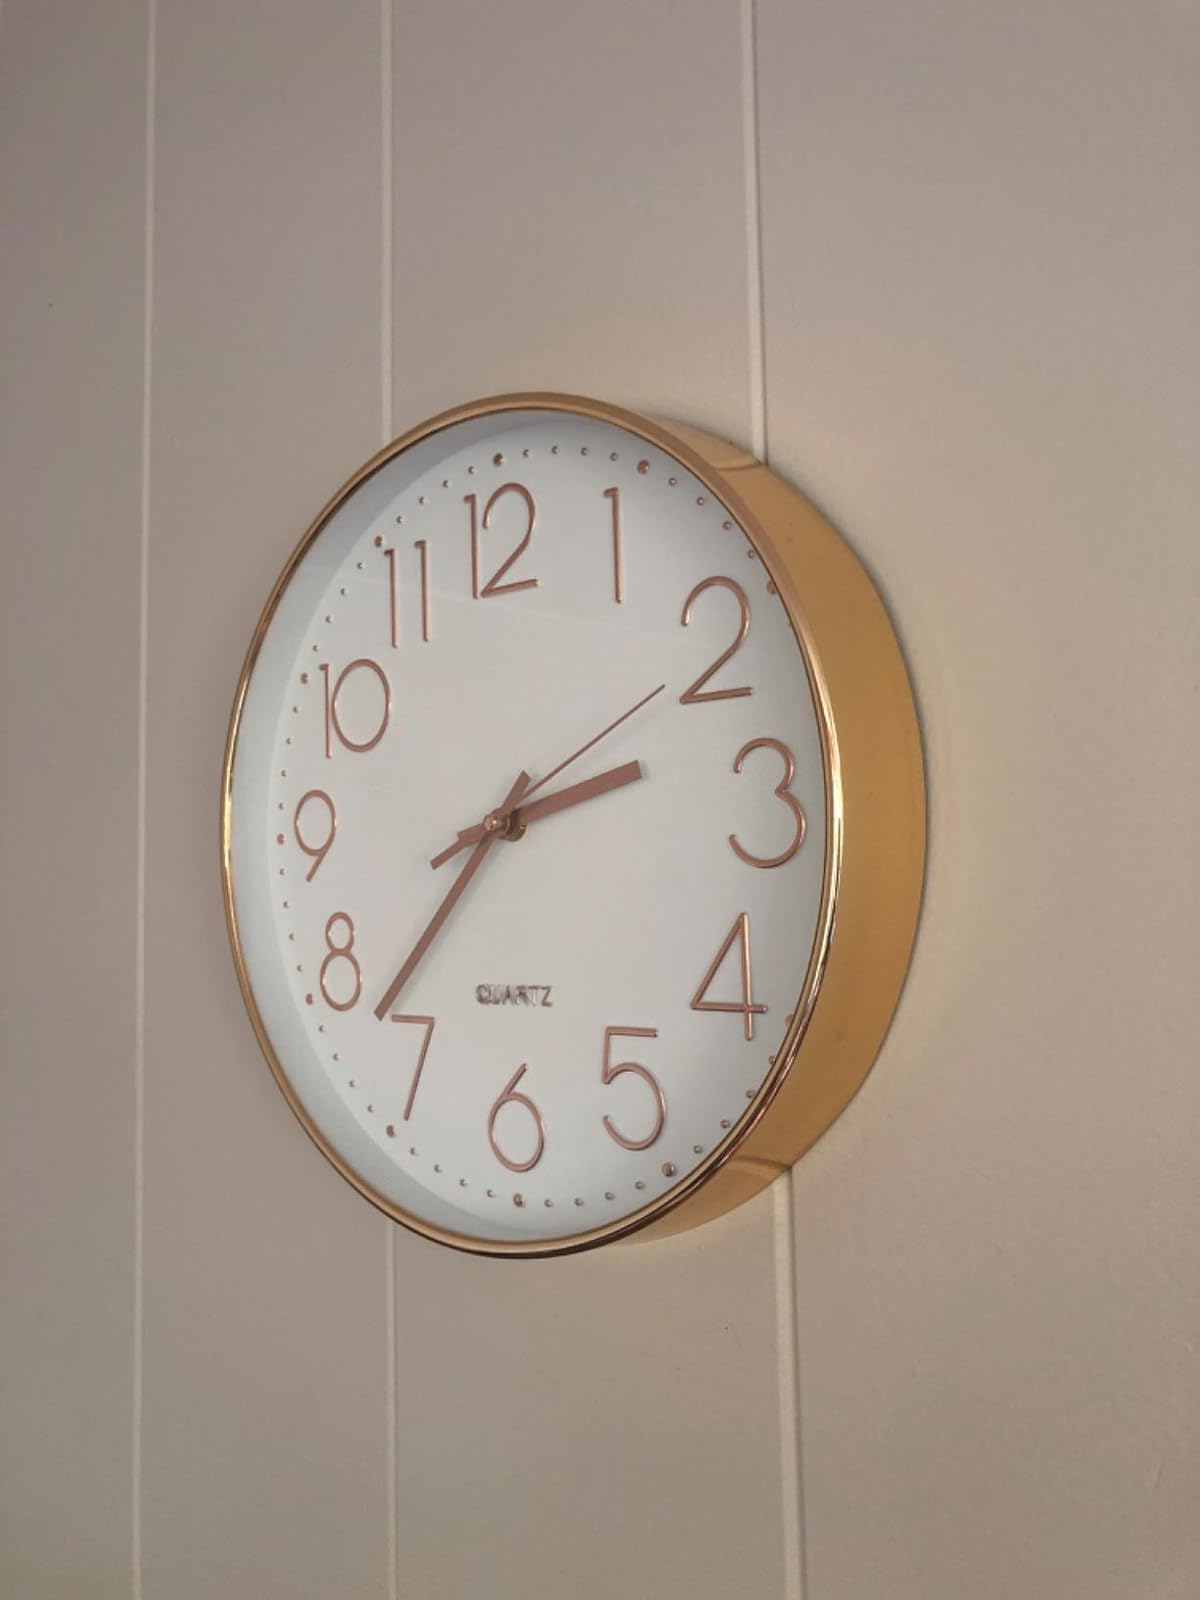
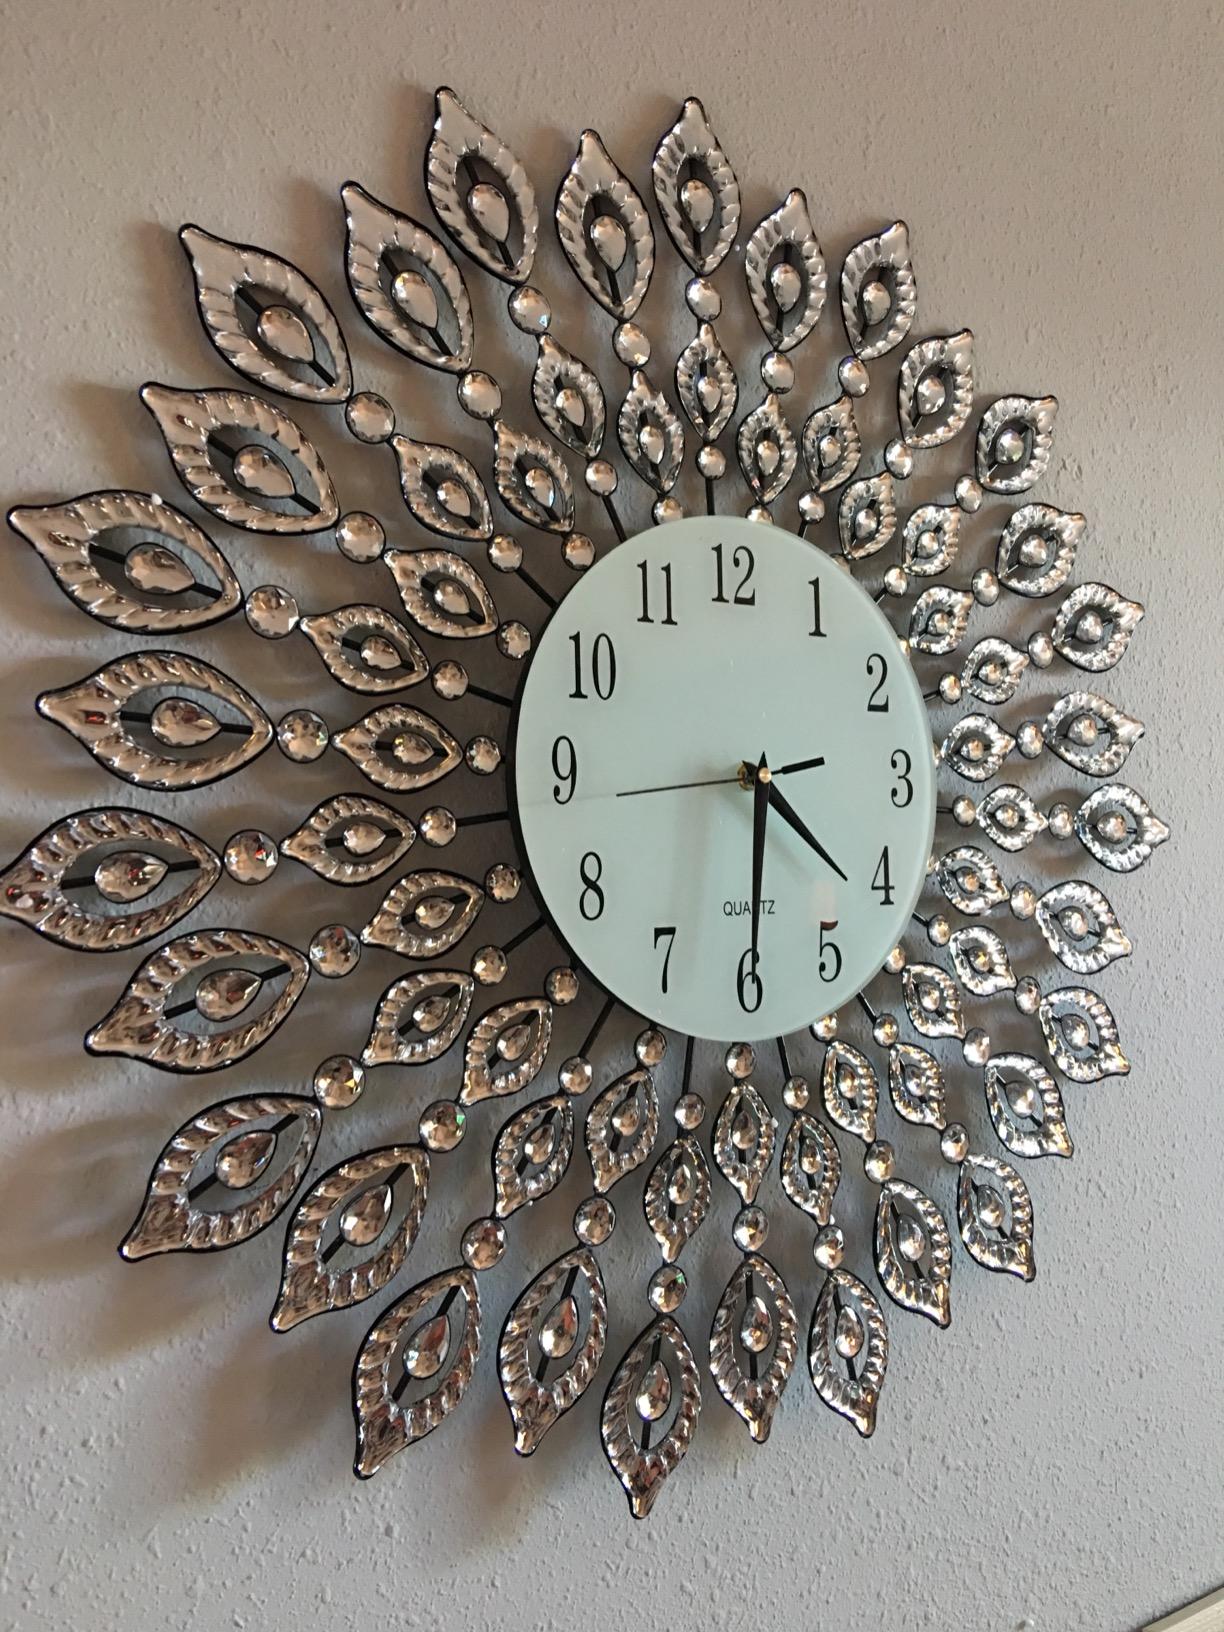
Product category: clock
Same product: no